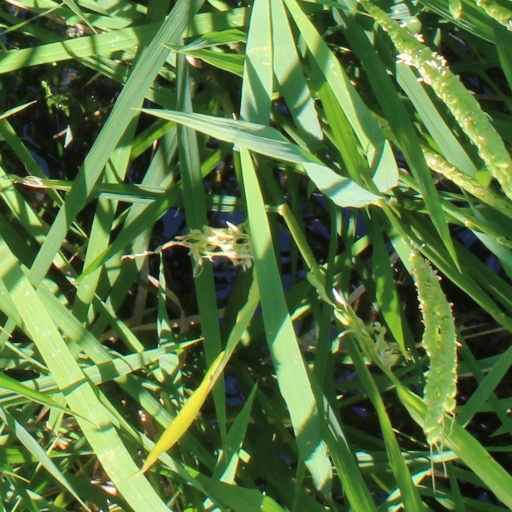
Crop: rice